Persija Jakarta

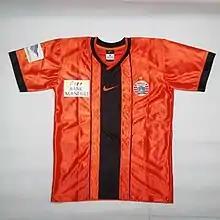
Orange Persija home jersey, used in the 2000 season

Jakarta governor Anies Baswedan decided in 2019 to build a new stadium for Persija in North Jakarta, called the Jakarta International Stadium. The new stadium was completed in 2022. However, there had been a campaign to rename the stadium after intellectual, national hero and Jakarta native, Mohammad Husni Thamrin. Thamrin also played an important part in the founding of Persija as VIJ by contributing his own money to build VIJ's first football pitch and stadium, VIJ Stadium.